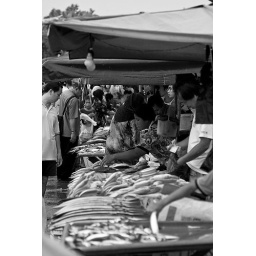
All types of fish are on sale at the waterfront market in kota kinabalu.